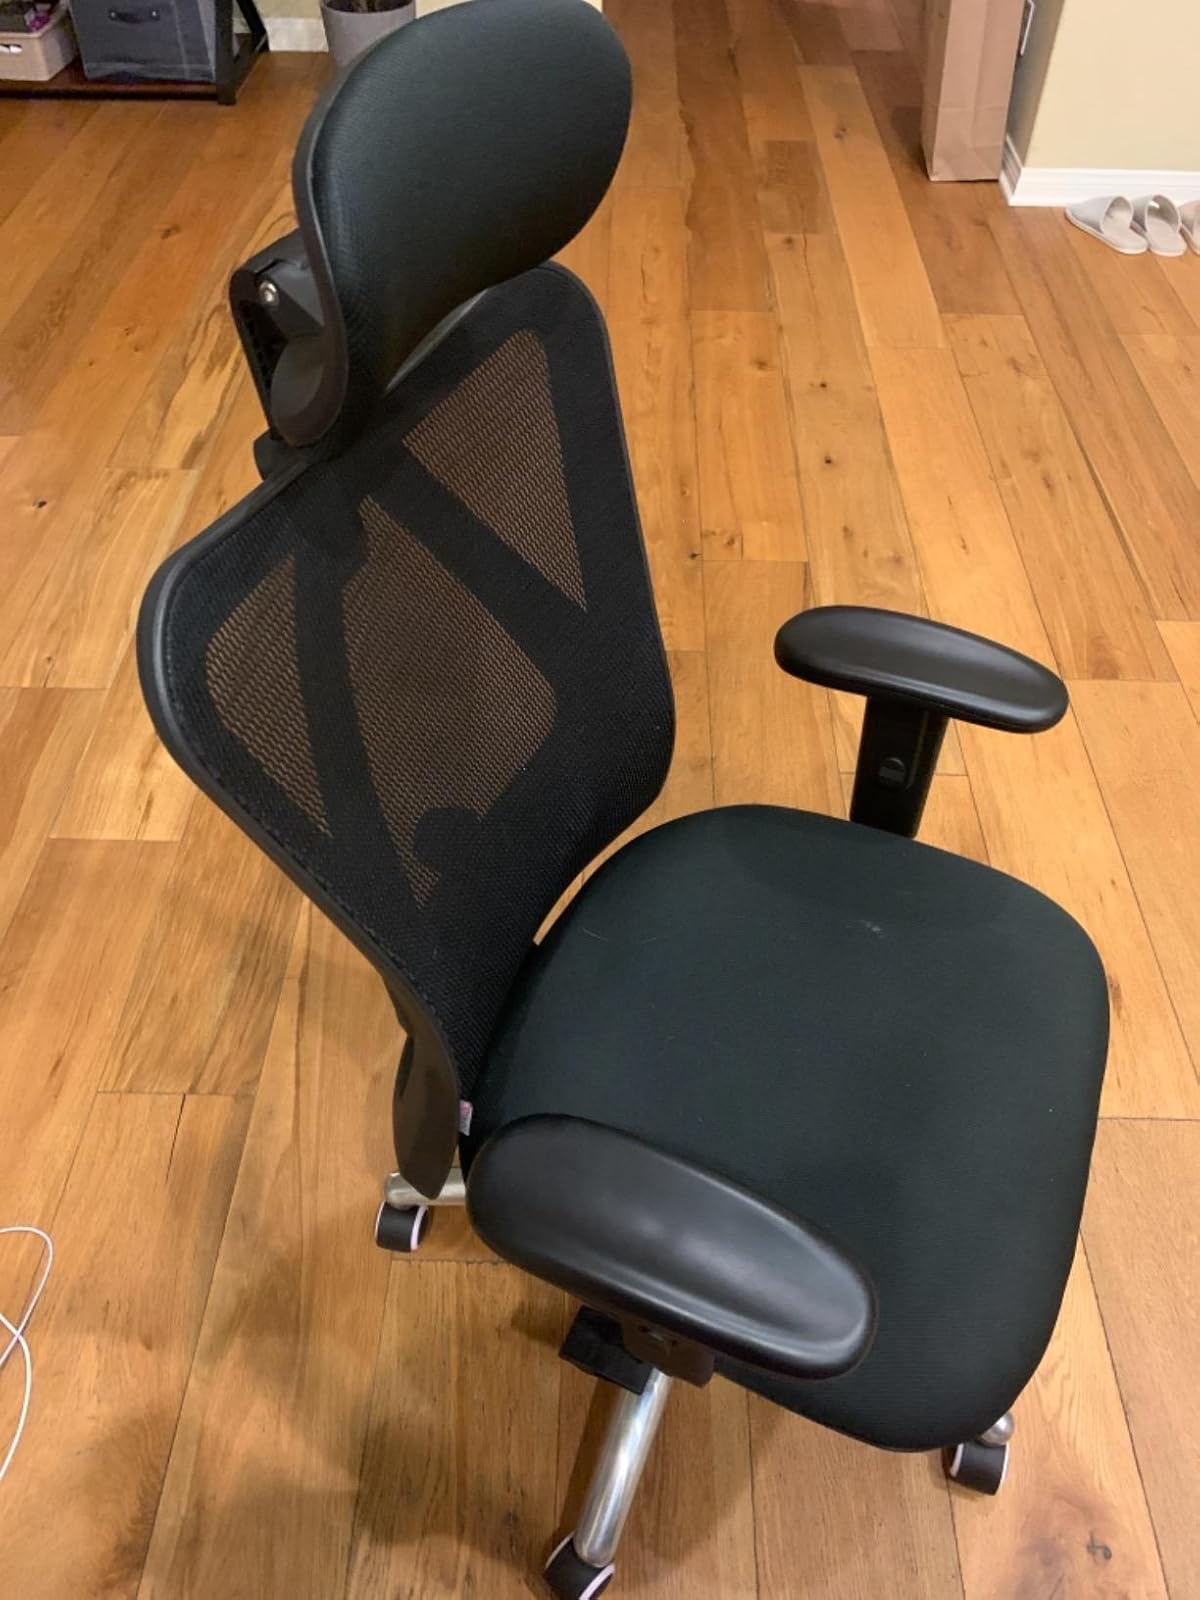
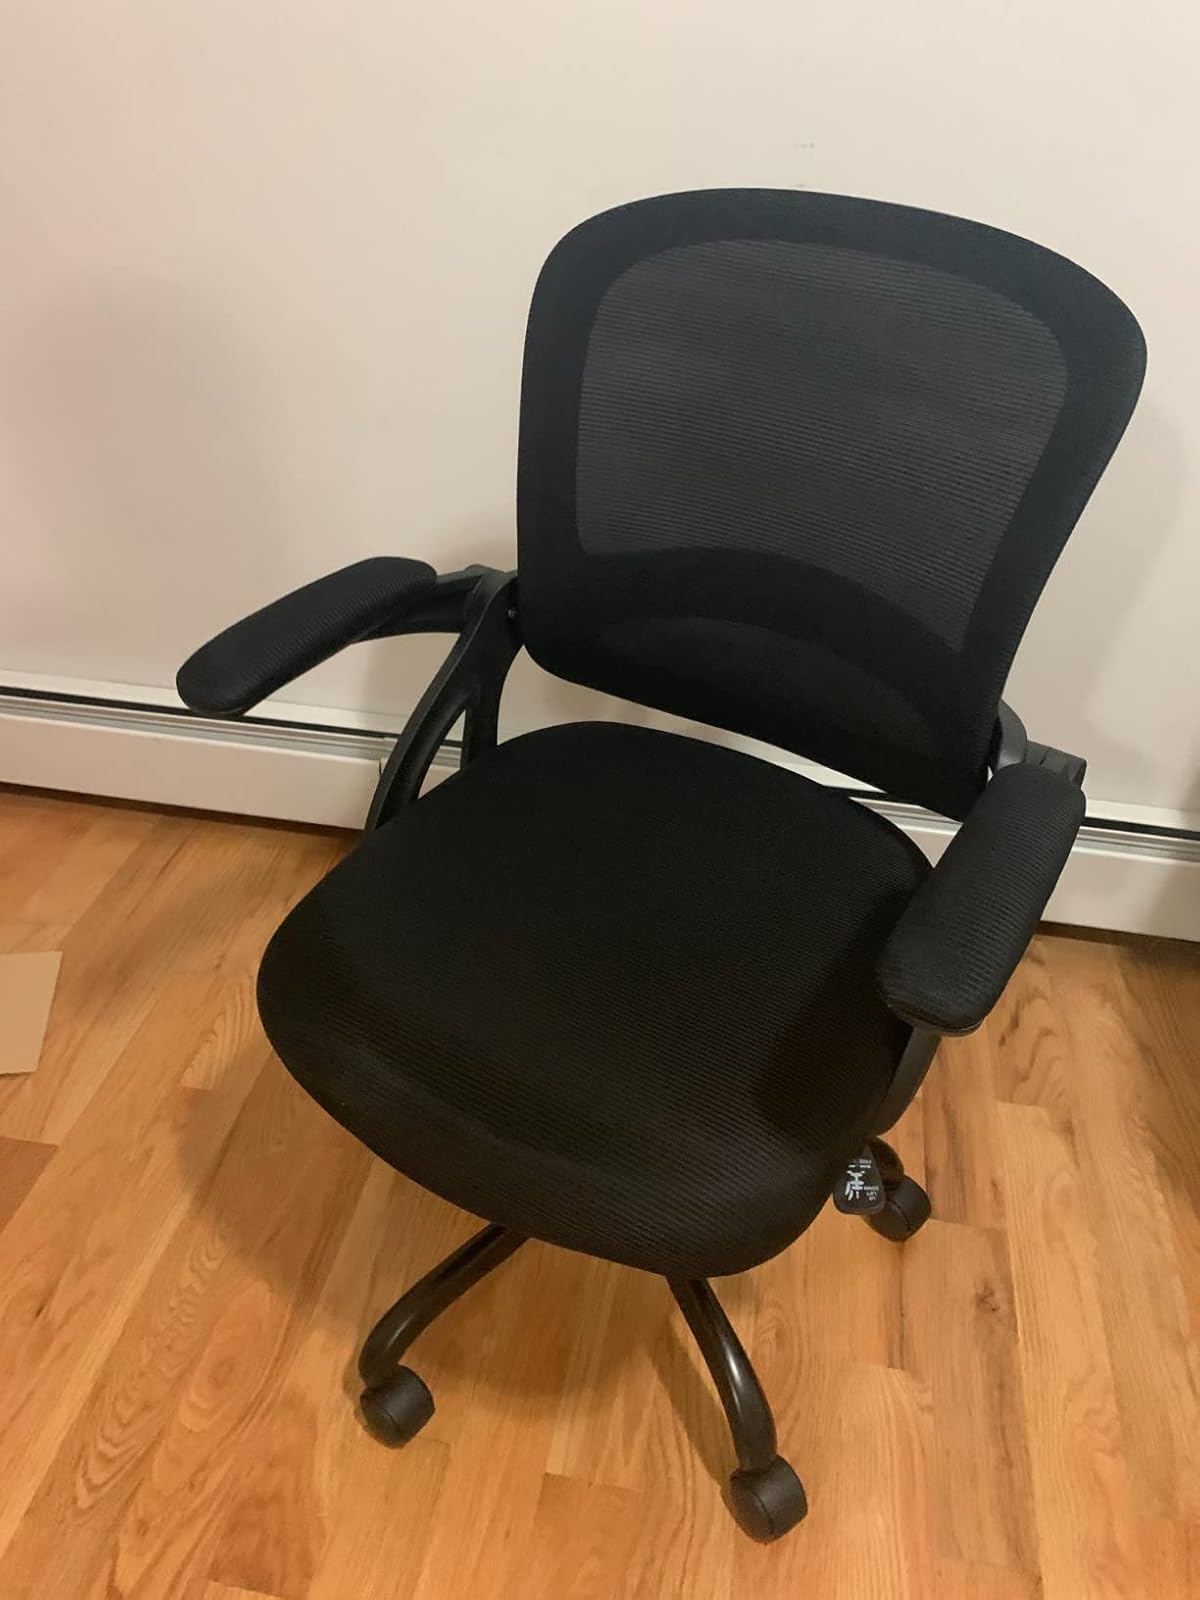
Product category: items_chair
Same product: no